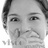
Emotion: surprise